De Nieuwe Mens

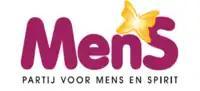
Former logo of the Party for Human and Spirit

De Nieuwe Mens, formerly known as the Party for Human and Spirit (MenS), is a political party in the Netherlands. The party registered with the electoral council in December 2008.